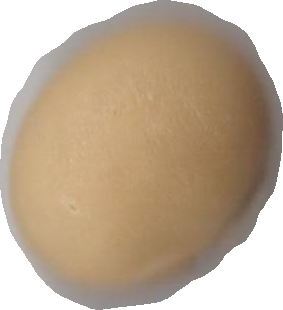
Variety: Dega